Wyclef Jean

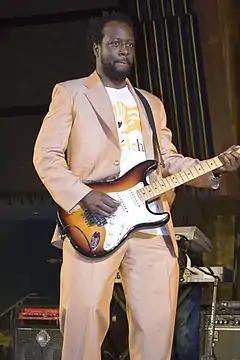
Wyclef Jean performing at a UNAIDS concert in 2006

During a period between 2004 and 2006, fueled by a reunion performance in the documentary "Dave Chappelle's Block Party" (2005), it appeared that the Fugees would record a new album. However, Pras claimed to "Billboard" magazine, "To put it nicely, it's dead." Pras said the root of this animosity was the third member of the group, Lauryn Hill, and was quoted in "Billboard" as saying; "Me and Clef, we on the same page, but Lauryn Hill is in her zone, and I'm fed up with that shit. Here she is, blessed with a gift, with the opportunity to rock and give and she's running on some bullshit? I'm a fan of Lauryn's but I can't respect that."